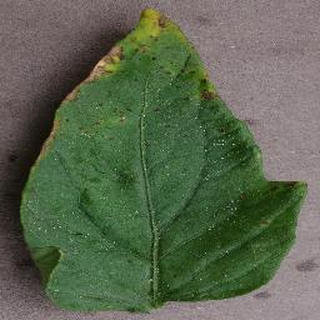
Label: tomato_bacterial_spot